Tahar Tamsamani

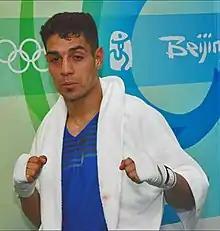
Tamsamani at the 2008 Olympics

Tahar Tamsamani (born 10 September 1980) is a retired Moroccan boxer. He competed at the 2000, 2004 and 2008 Olympics and won a bronze medal in 2000.